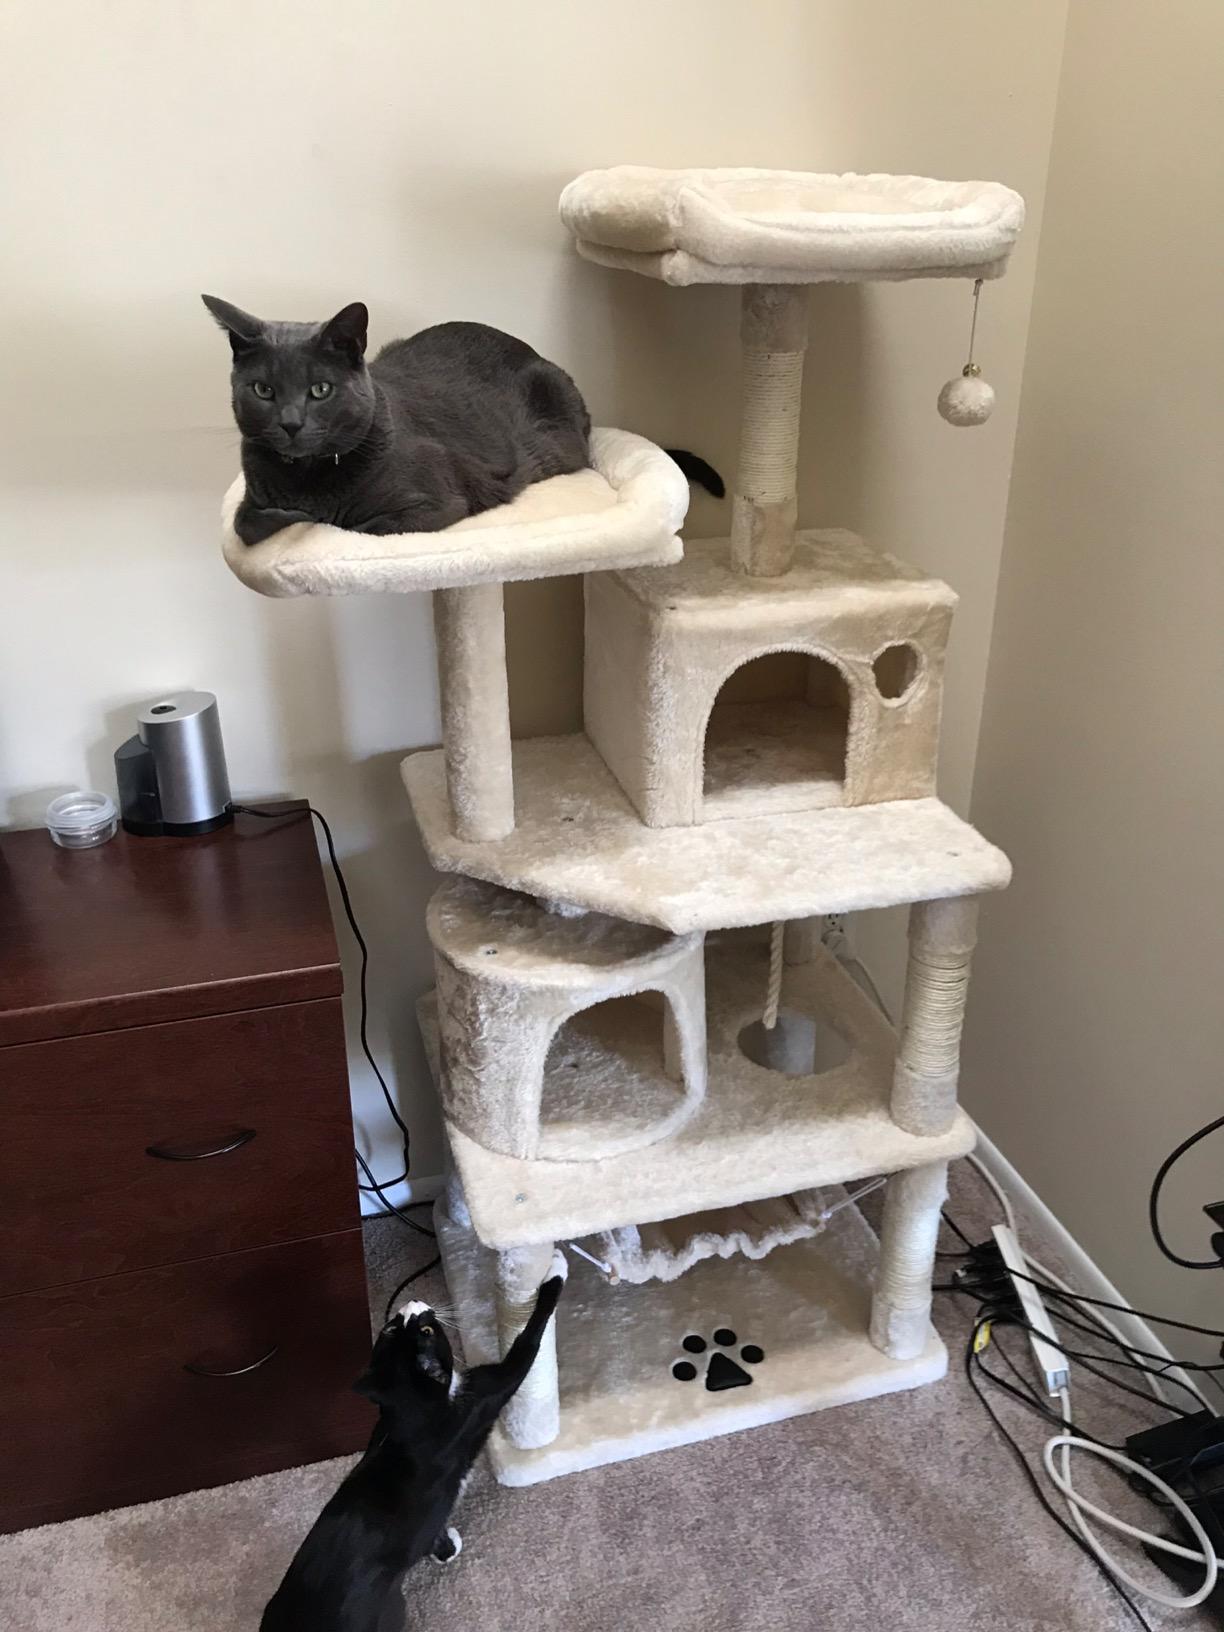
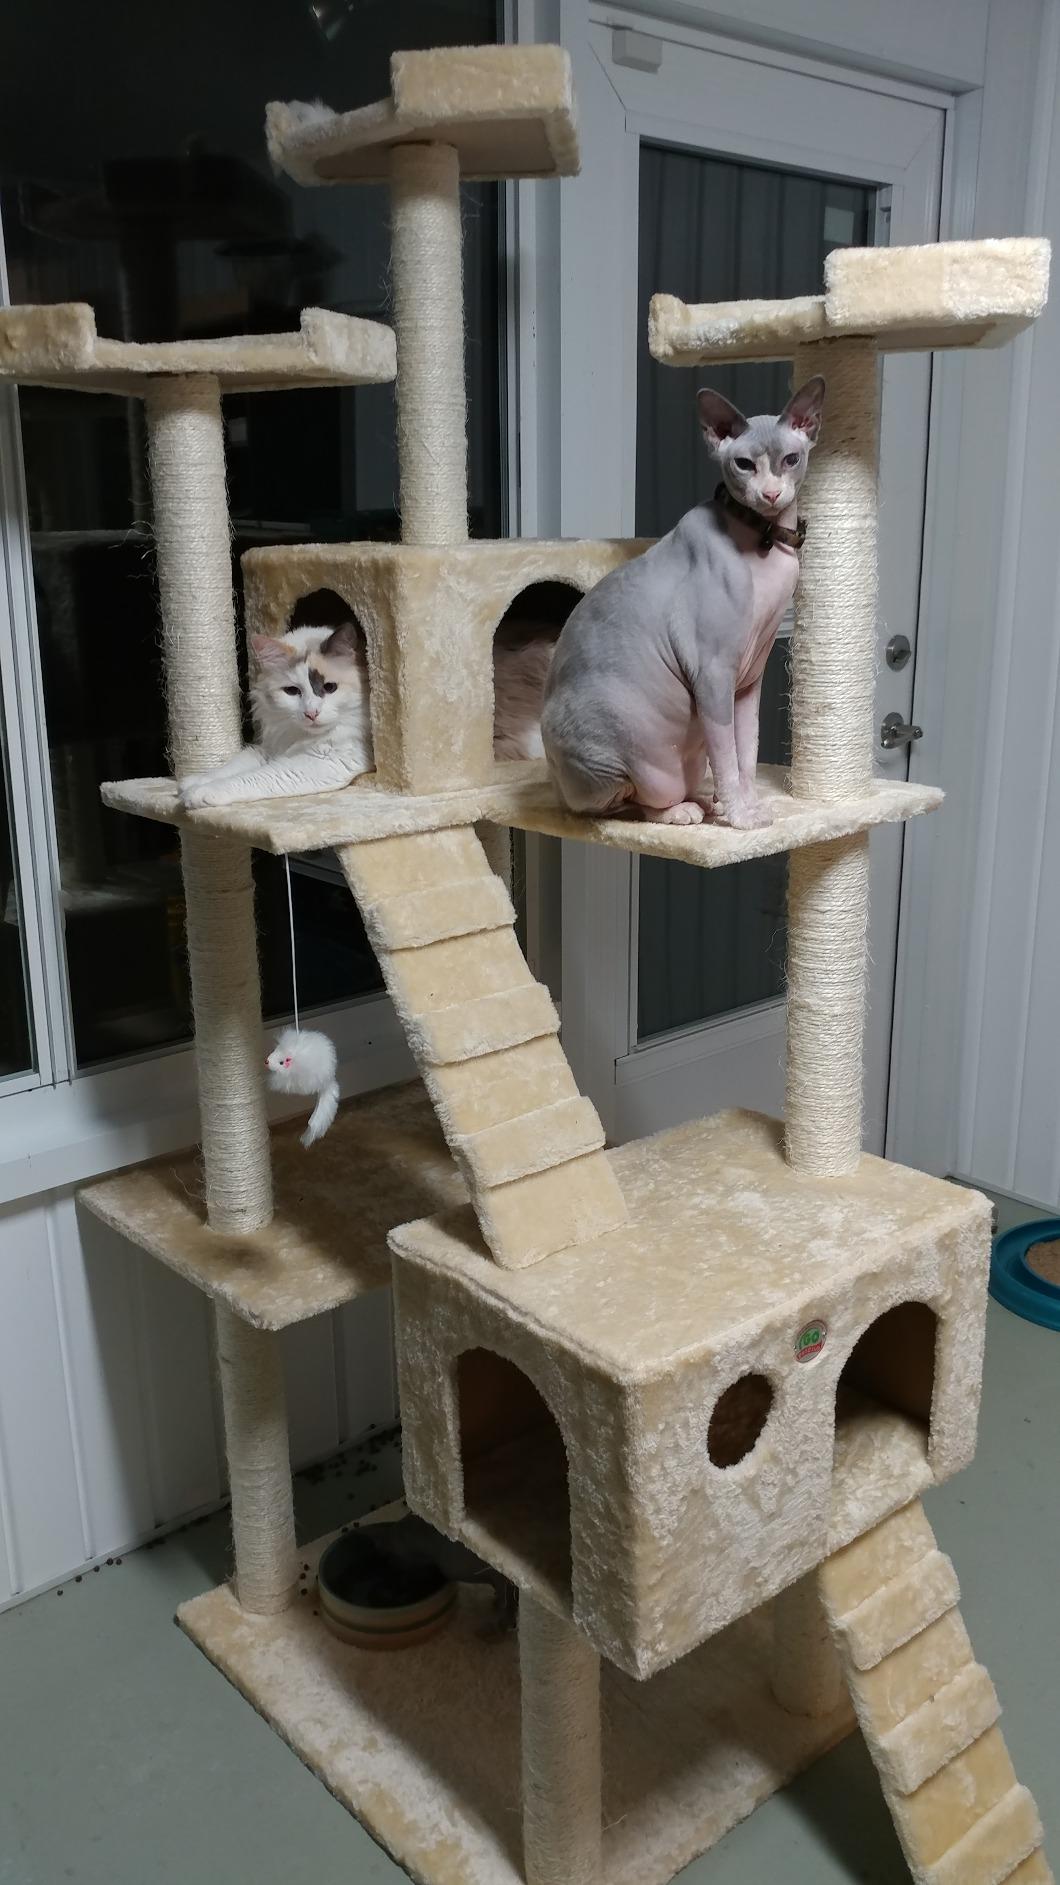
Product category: items_cat tree
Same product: no